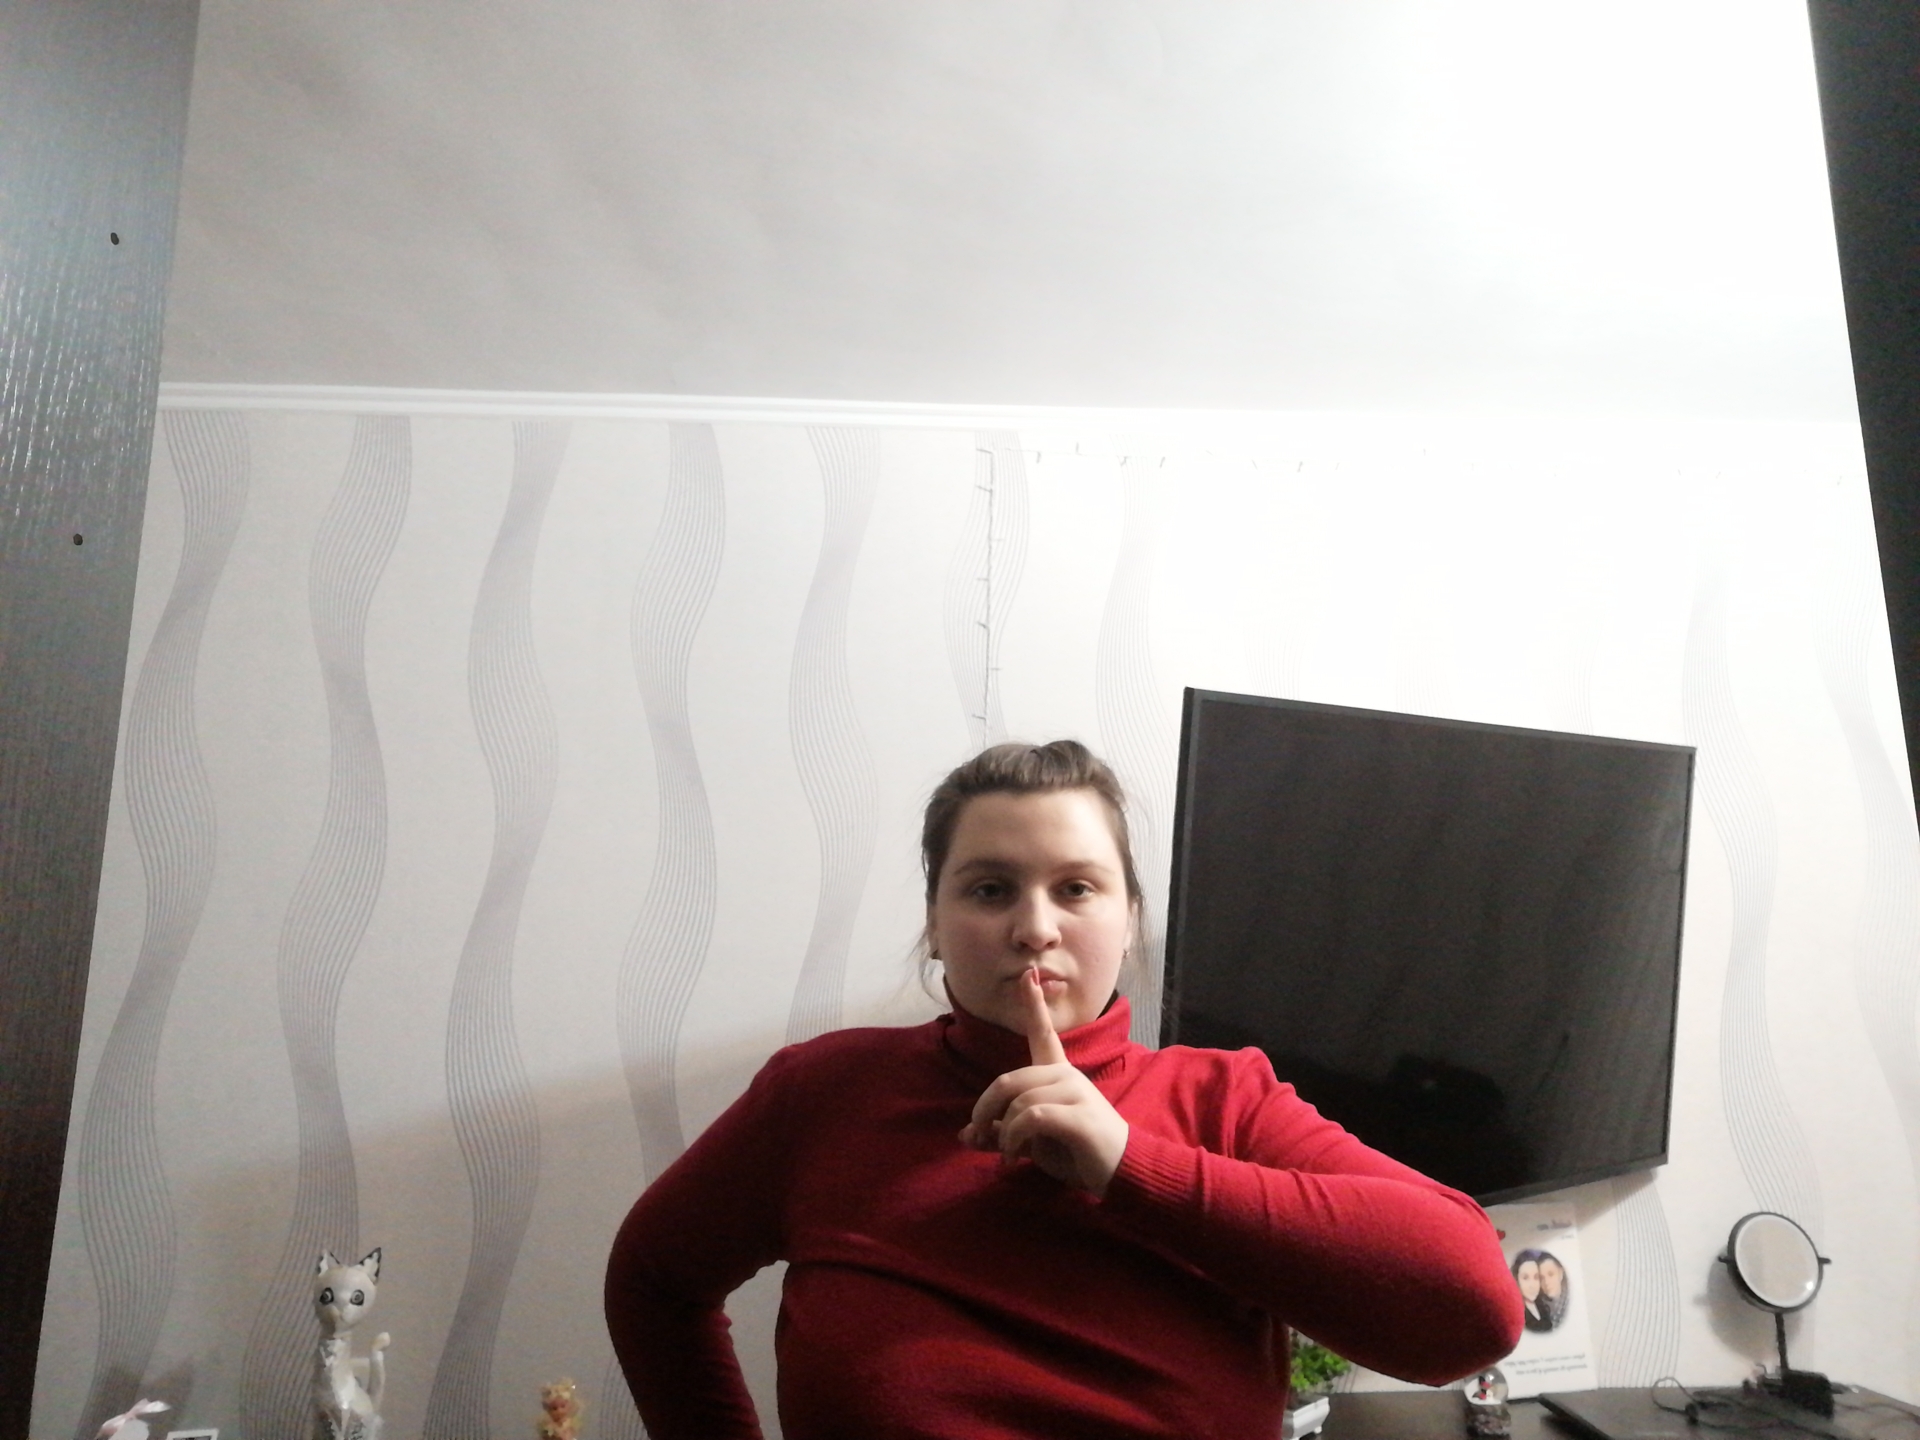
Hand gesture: mute